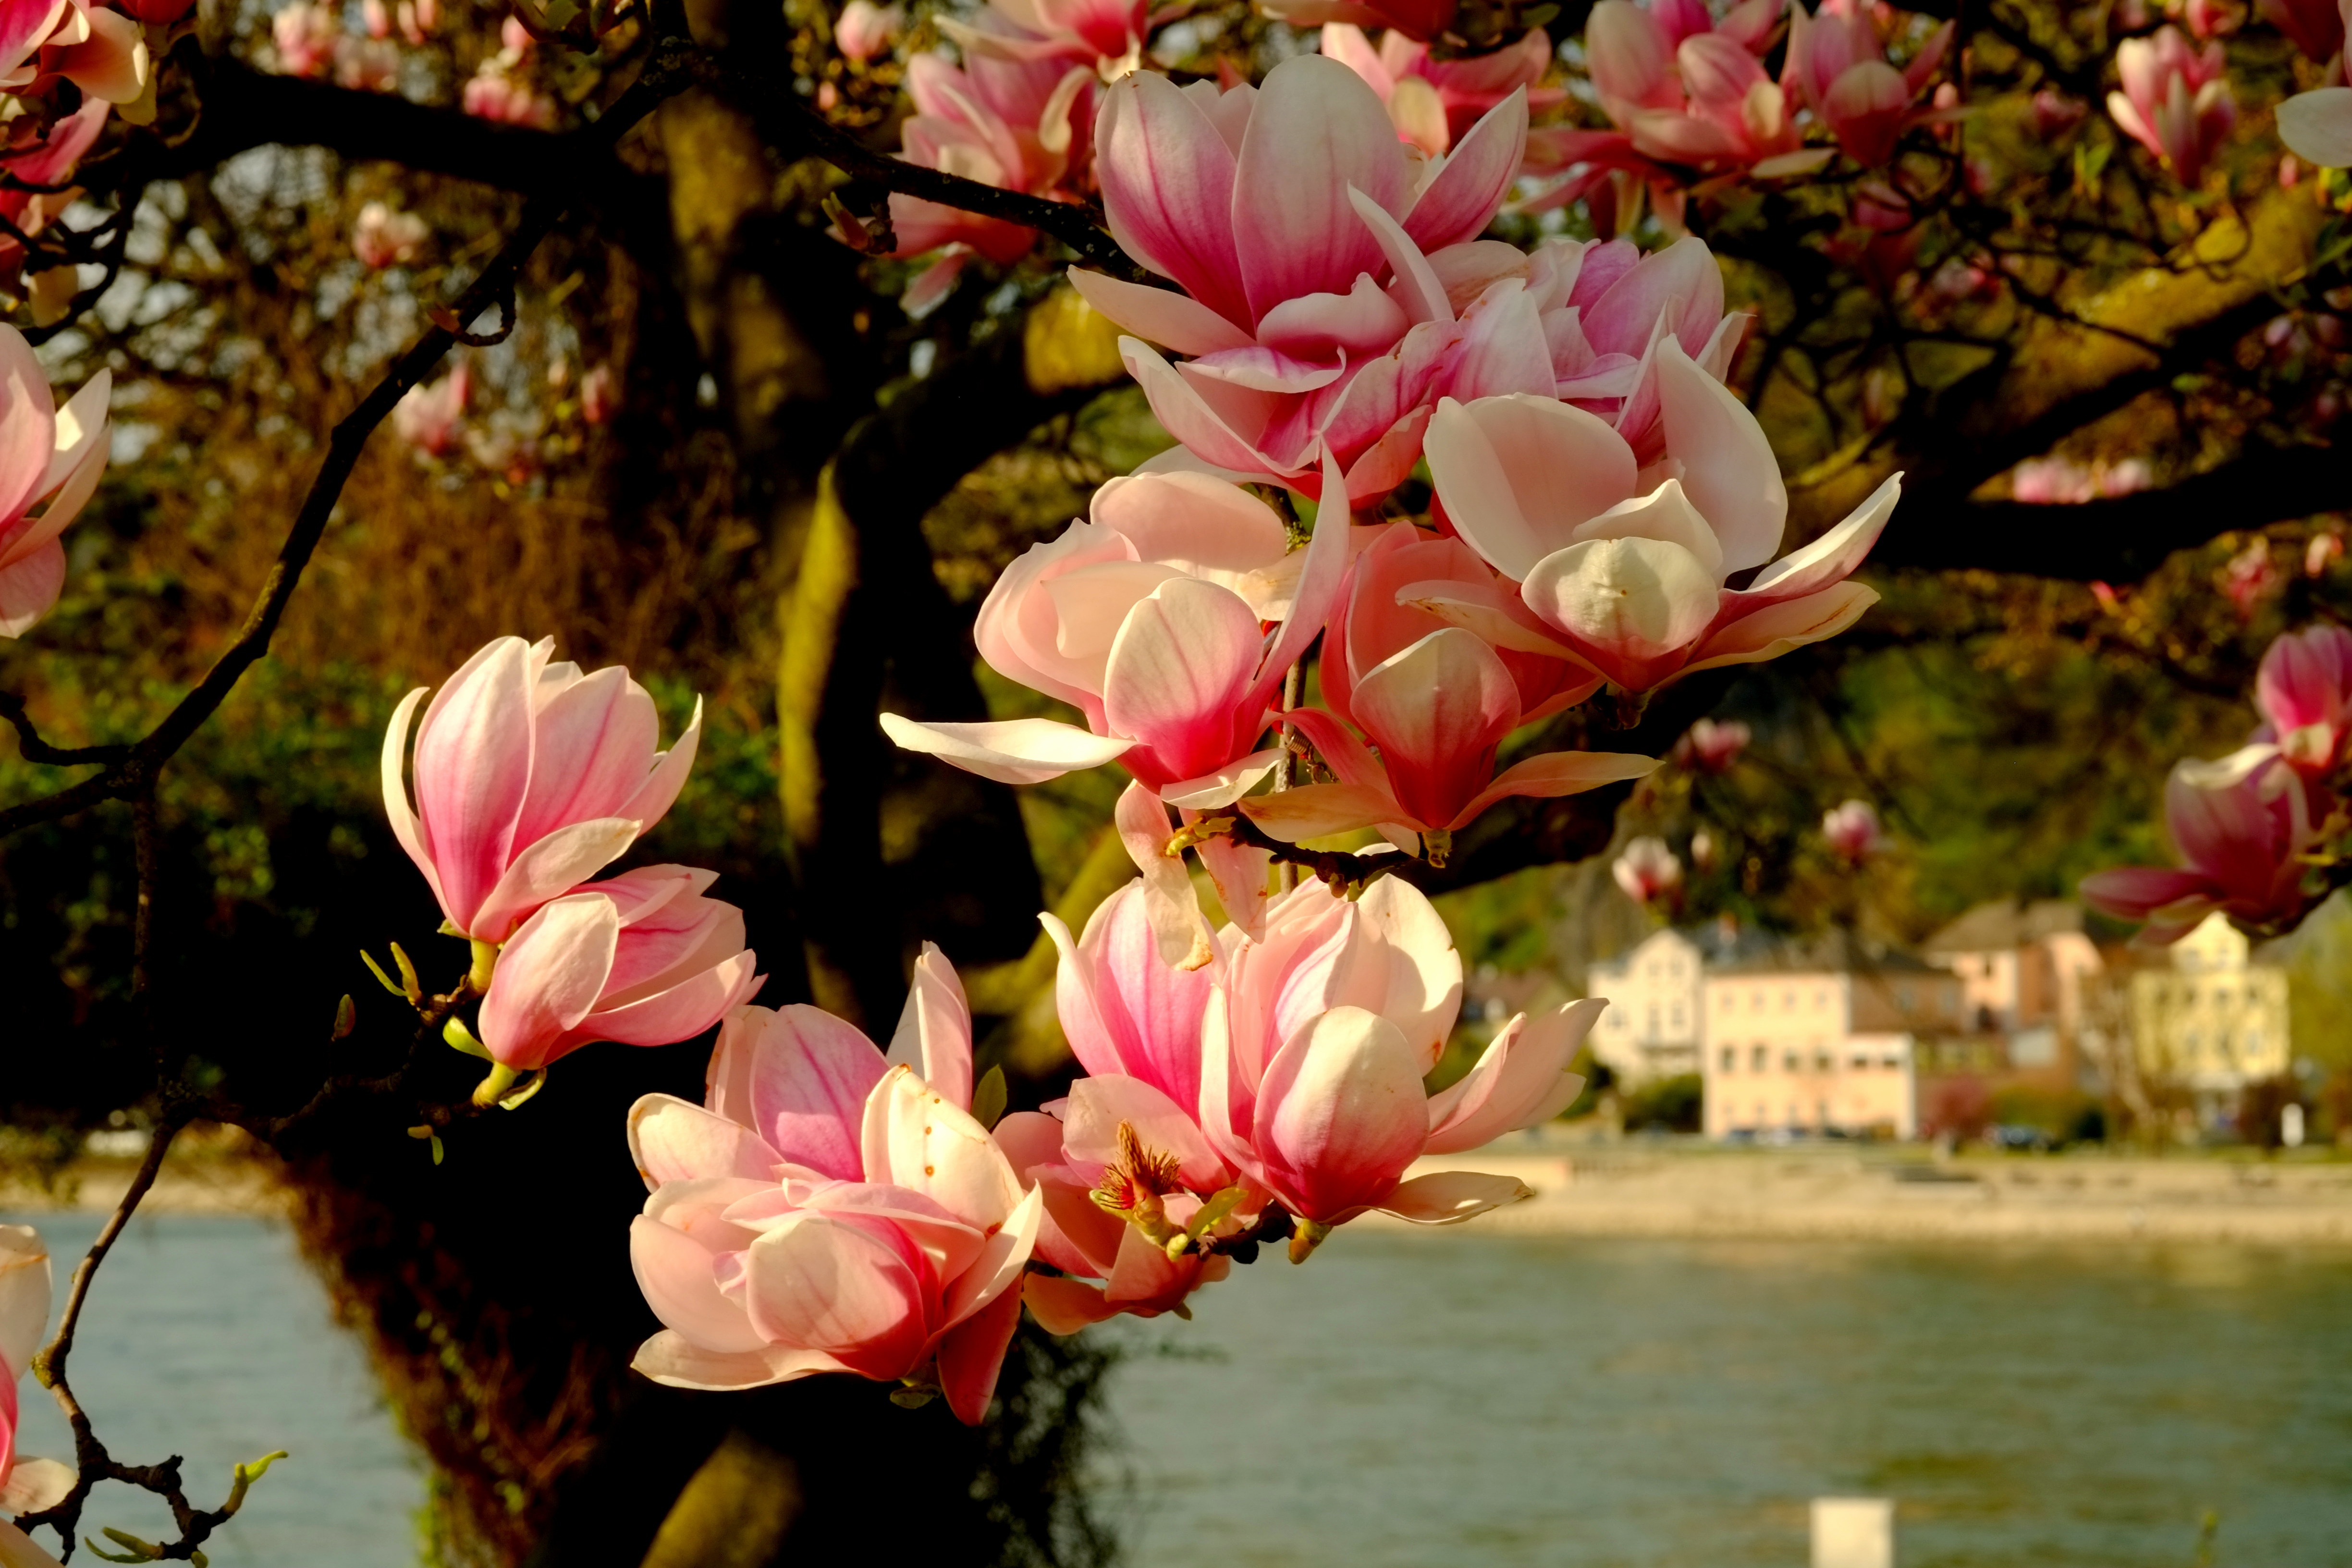
tree, nature, branch, blossom, plant, flower, petal, bloom, river, spring, macro, botany, pink, close, flora, season, flowers, leaves, shrub, branches, beautiful, fragrant, floristry, rhine, almonds, spring awakening, fr hlingsanfang, flowering plant, almond blossom, almond tree, flowering twig, foliation, woody plant, land plant